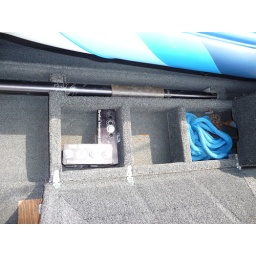
custom made under seat storage box